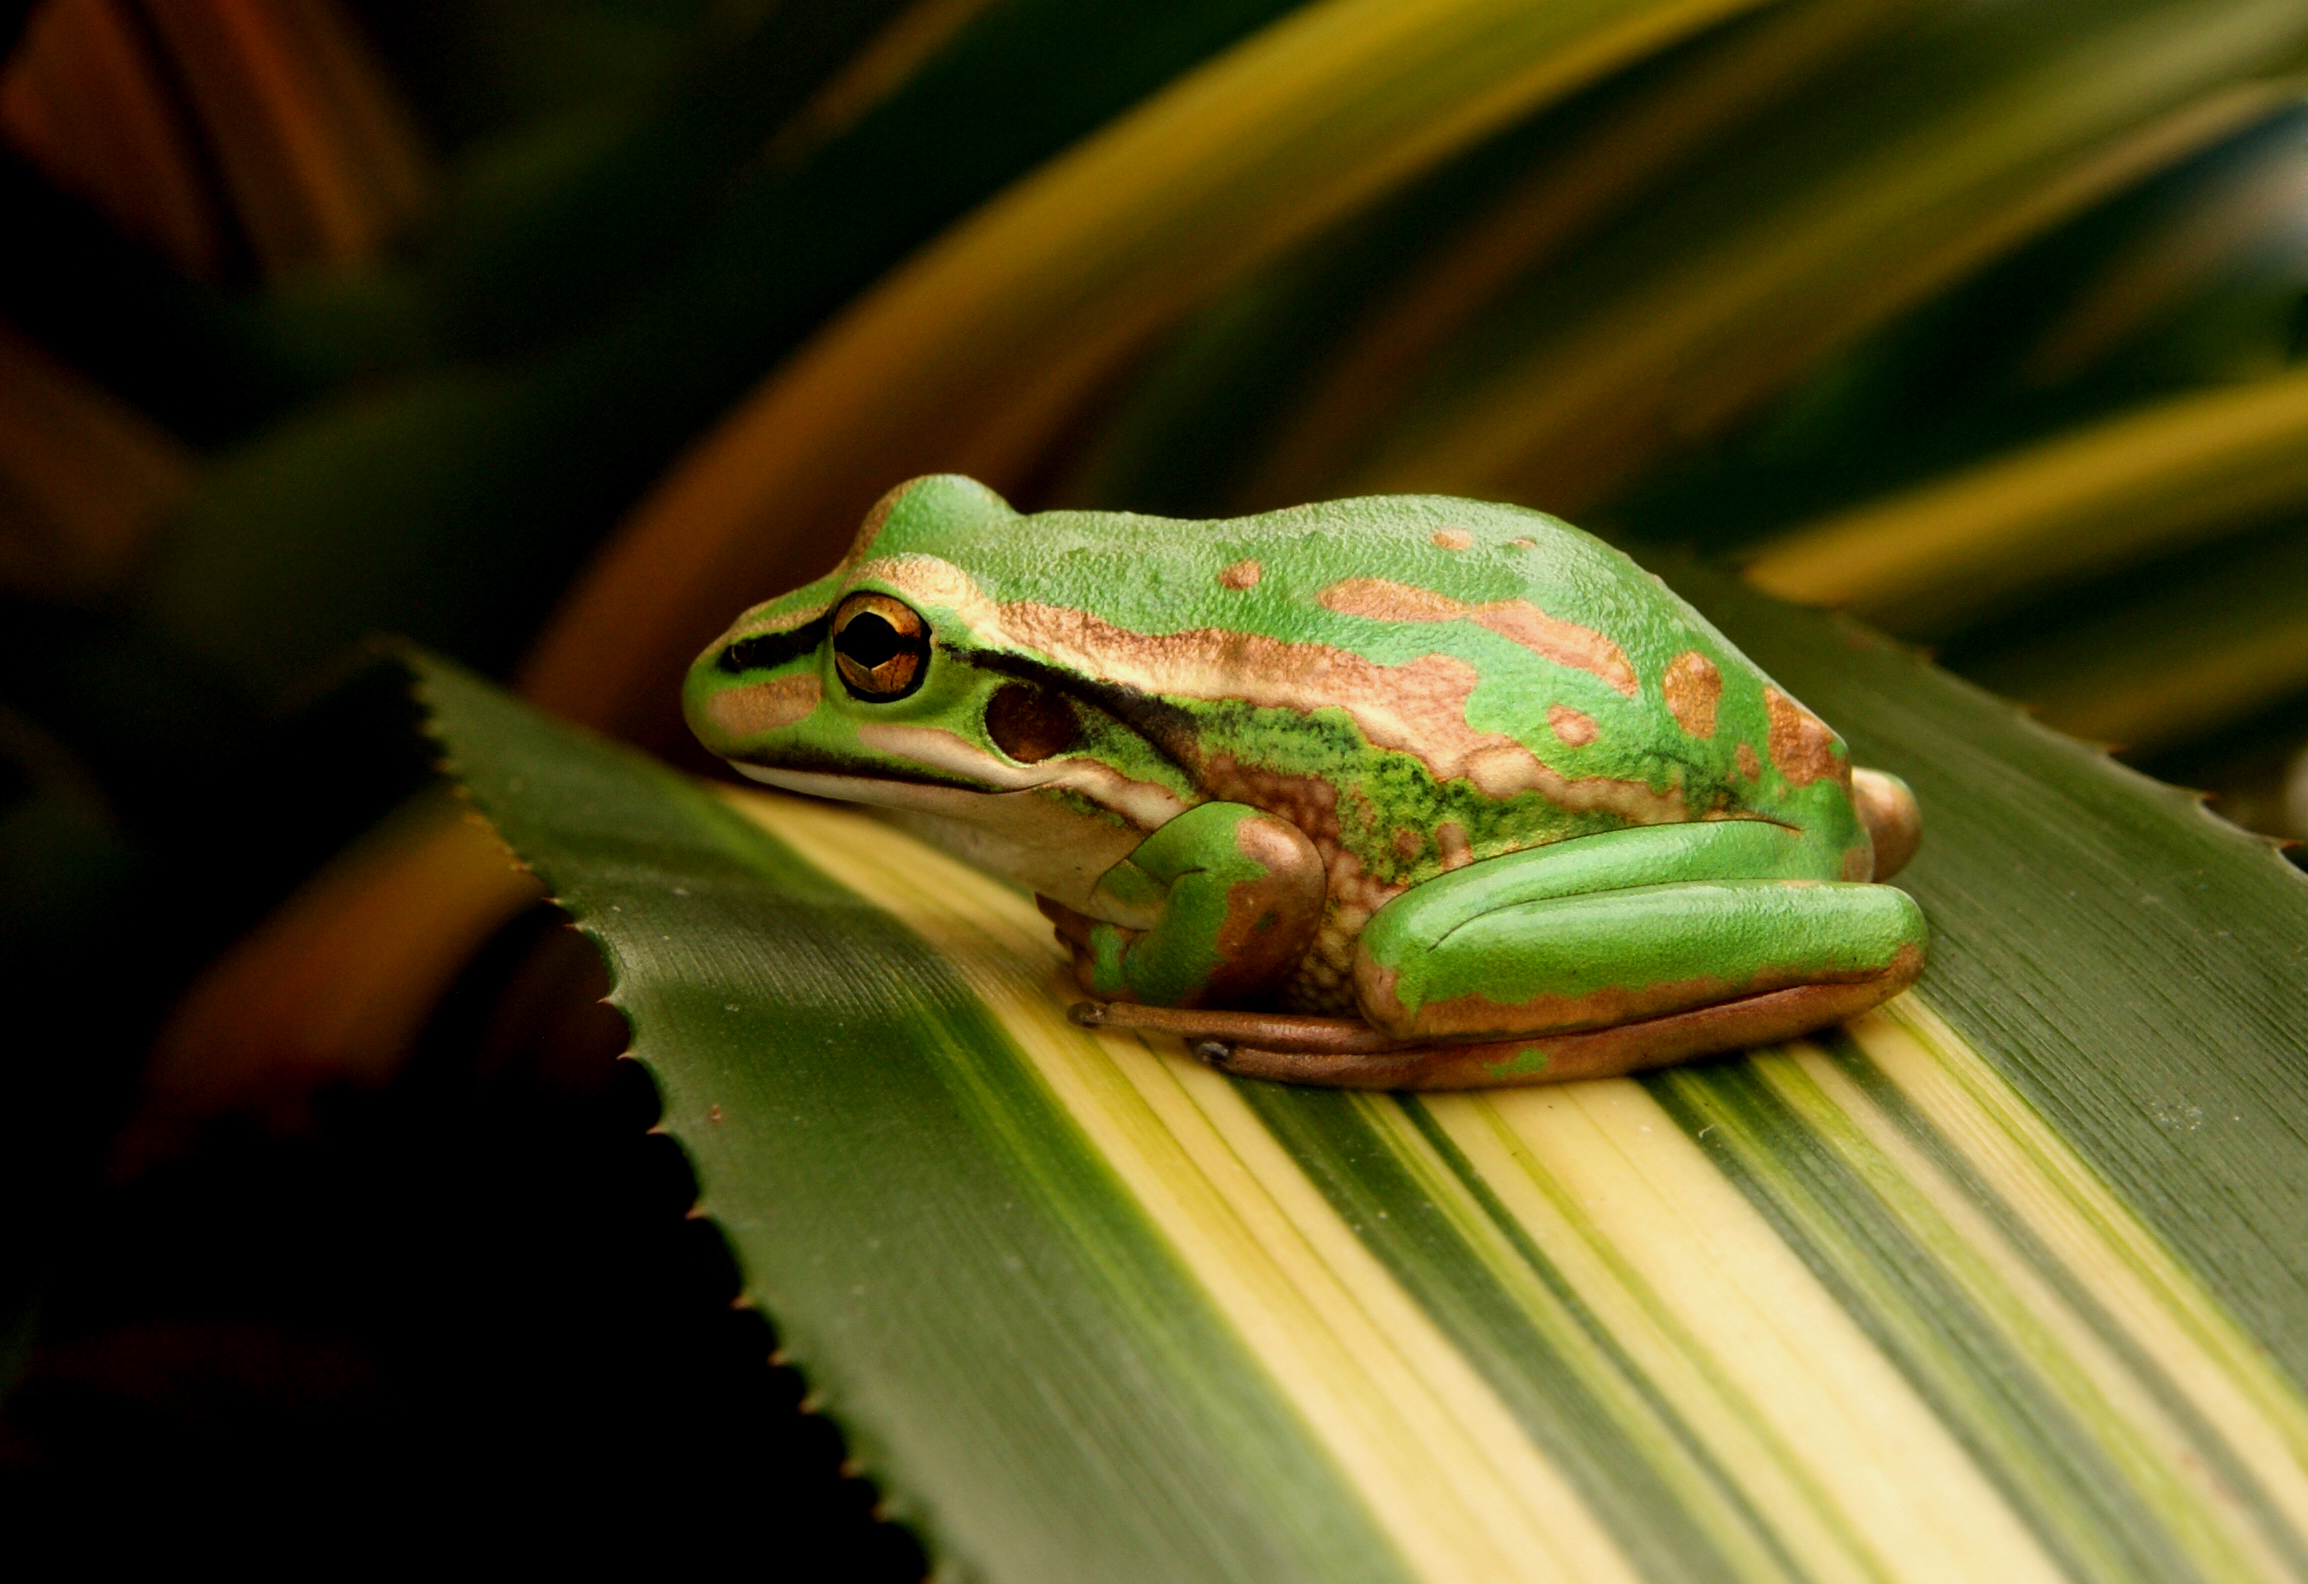
nature, green, frog, amphibian, fauna, tree frog, close up, vertebrate, sonydslra300, litoriaaurea, macro photography, ranidae